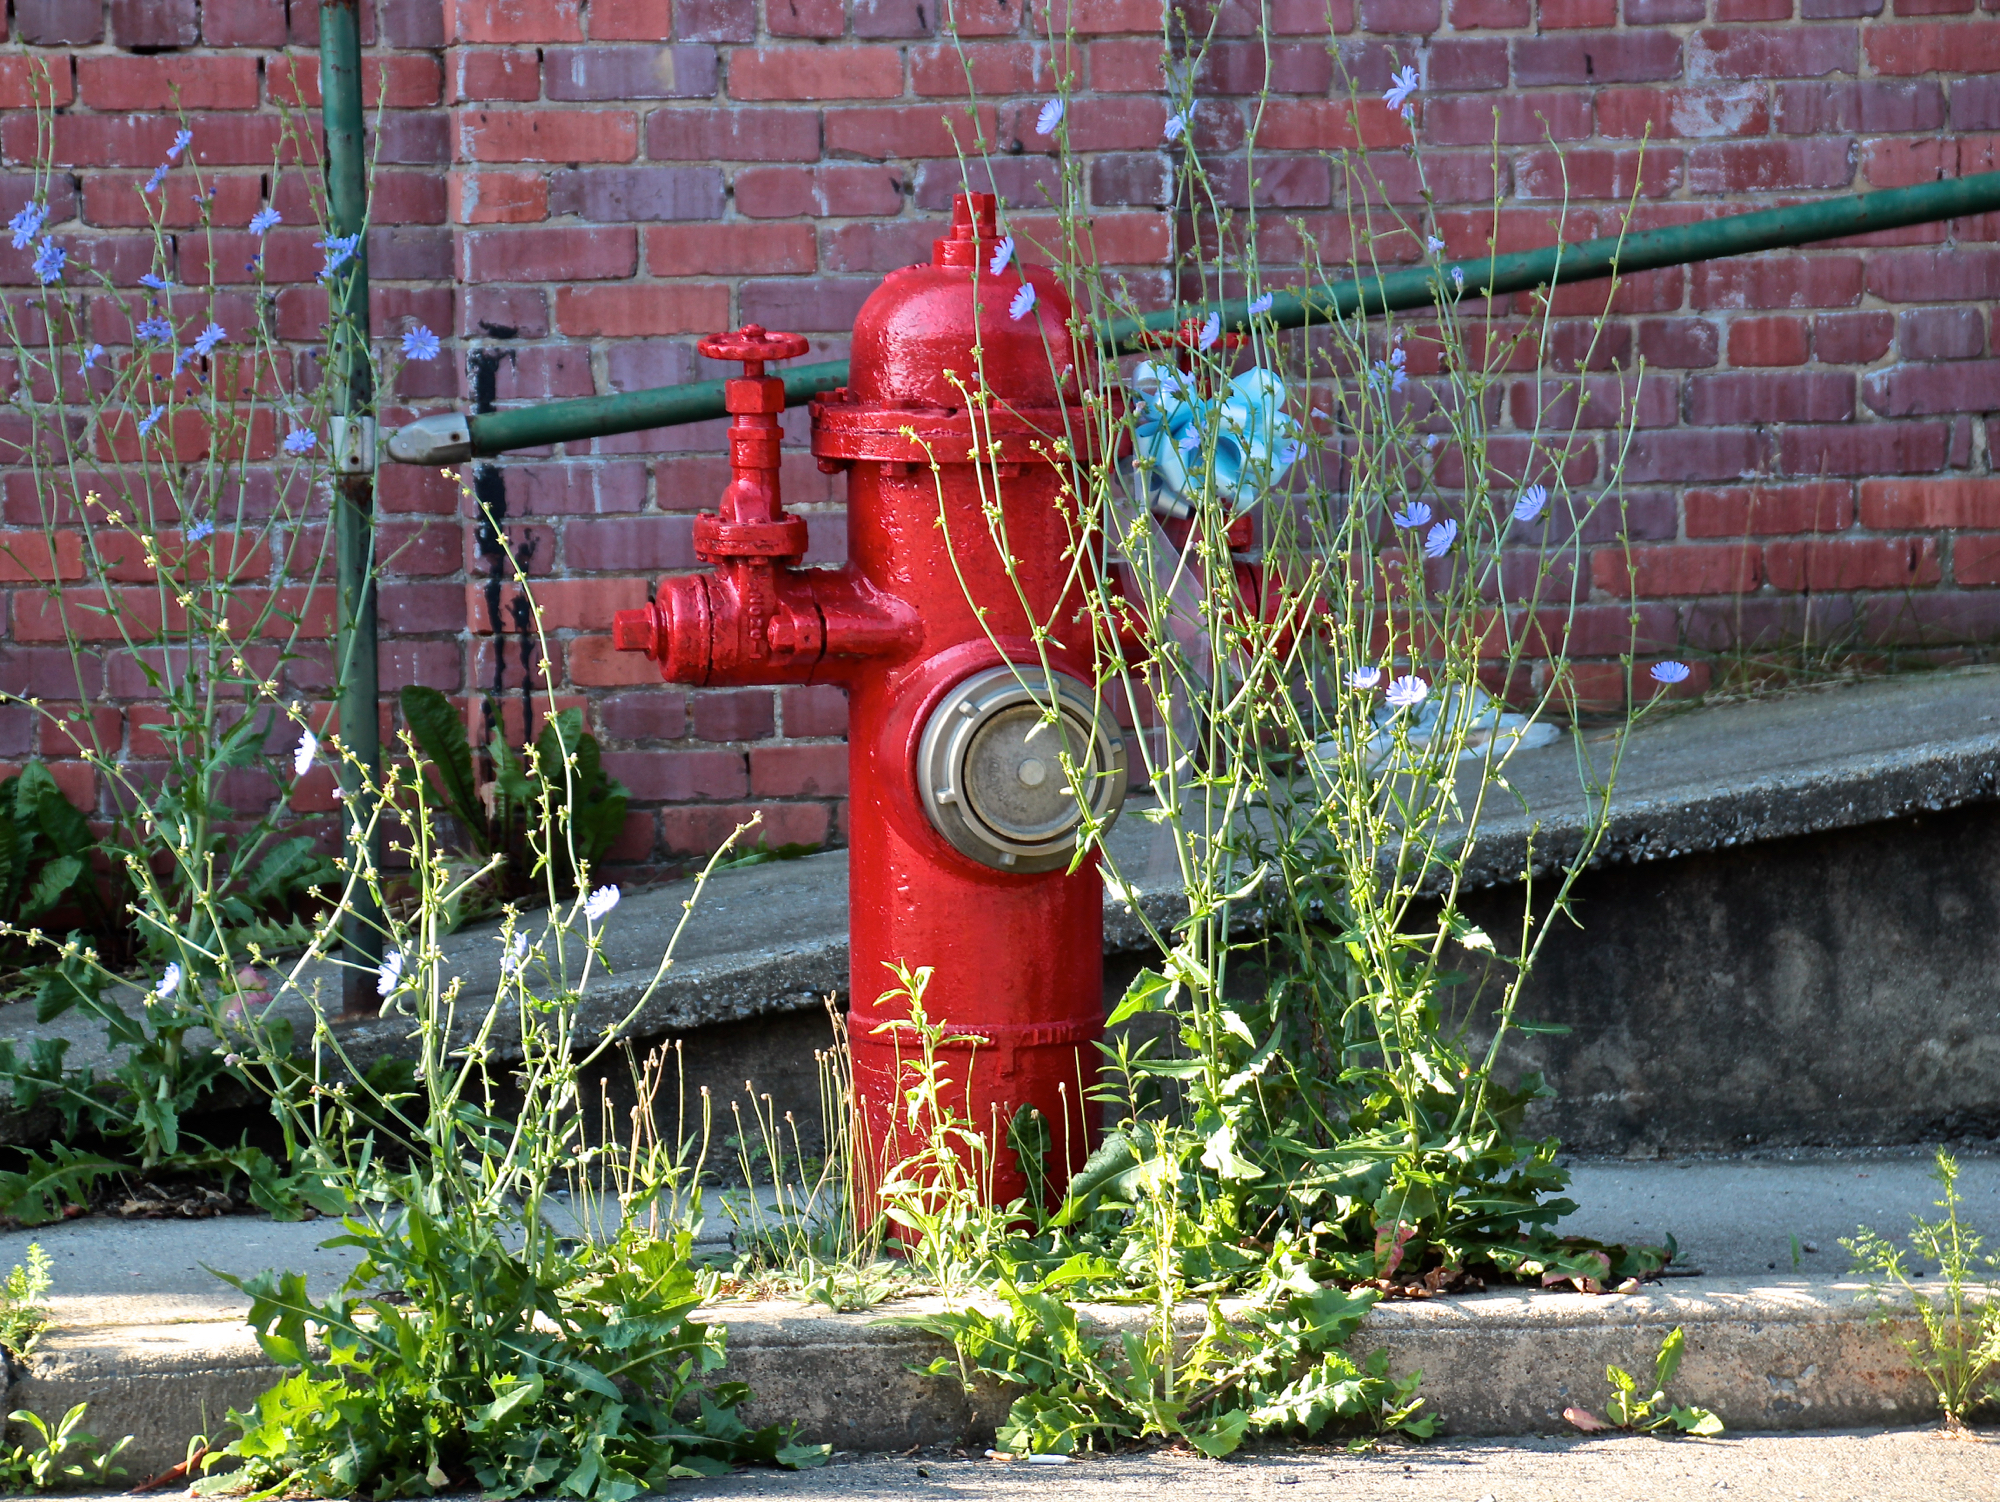
flower, red, garden, art, hydrant, weeds, yard, urban area